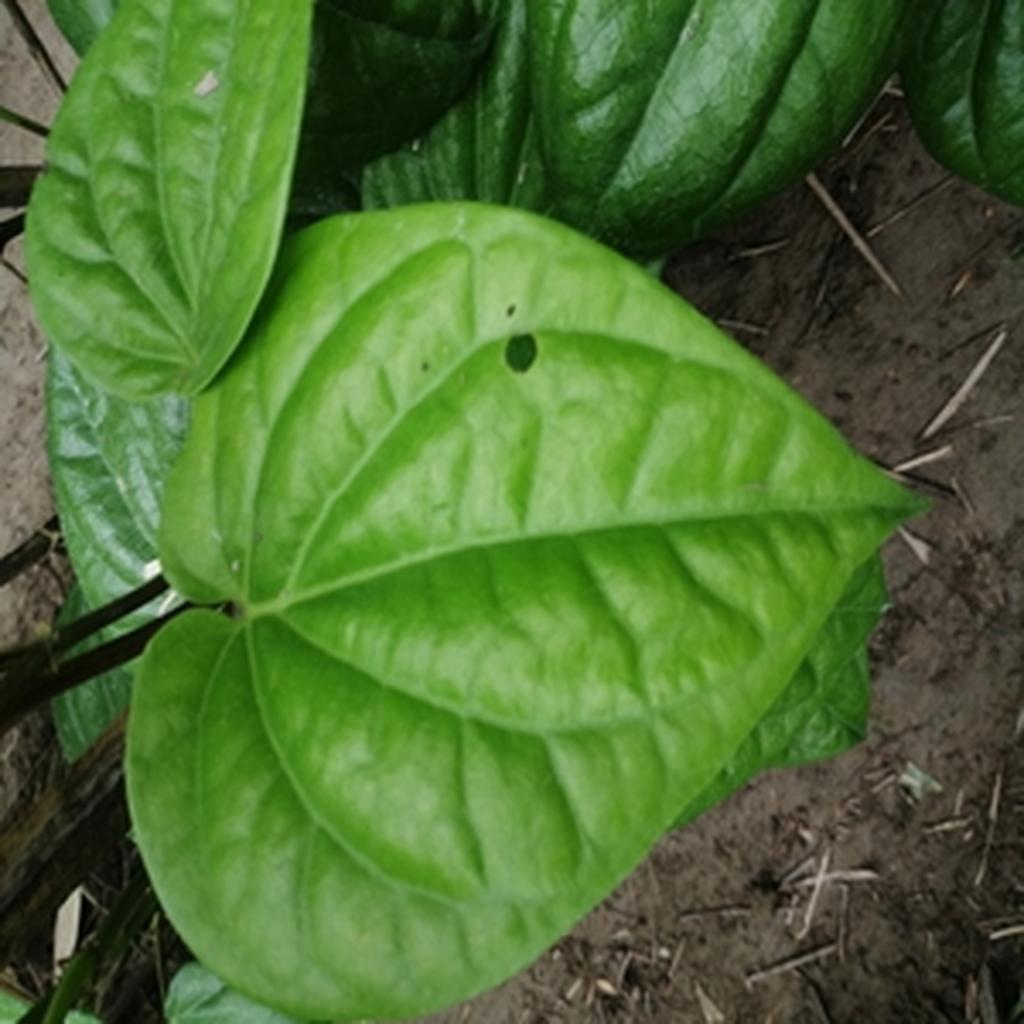
Label: Healthy_Leaf